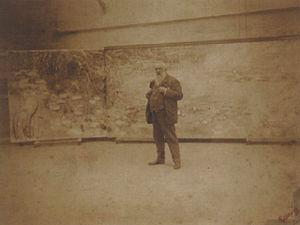
Claude Monet - Georges Clemenceau : une histoire, deux caractères est un ouvrage d'Alexandre Duval-Stalla, publié aux éditions Gallimard en 2010. Ce livre a reçu les prix du Nouveau Cercle de l'Union en 2010 et Pierre Lafue en 2011.